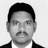
Emotion: neutral